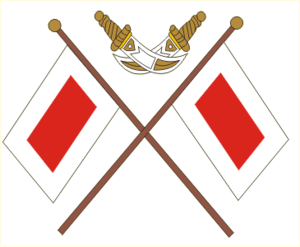
Saoud ben Saqr Al Qassimi, né le 10 février 1956 à Dubaï, est l’émir actuel de Ras el Khaïmah. Il a succédé à son père, Saqr ben Mohamed Al Qassimi, le 28 octobre 2010.
Ras el Khaïmah ou Ras al-Khaimah, en arabe رأس الخيمة, Rāʾs al-H̱aymaʰ, littéralement « Sommet de la Tente », est un émirat des Émirats arabes unis, dont la capitale qui lui doit son nom est la ville de Ras el Khaïmah.